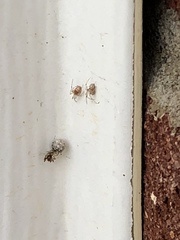
Species: Parasteatoda_tepidariorum